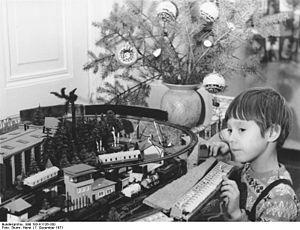
Le modélisme ferroviaire est une activité de modélisme concernant les trains et le monde ferroviaire, et tout particulièrement leur reproduction suivant une échelle et un thème définis, ainsi que leur exploitation.